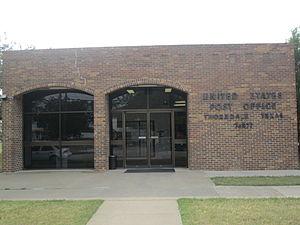
Thorndale est une ville située principalement dans le comté de Milam avec une petite partie dans le comté de Williamson, au Texas, aux États-Unis.